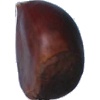
Label: Chestnut 1